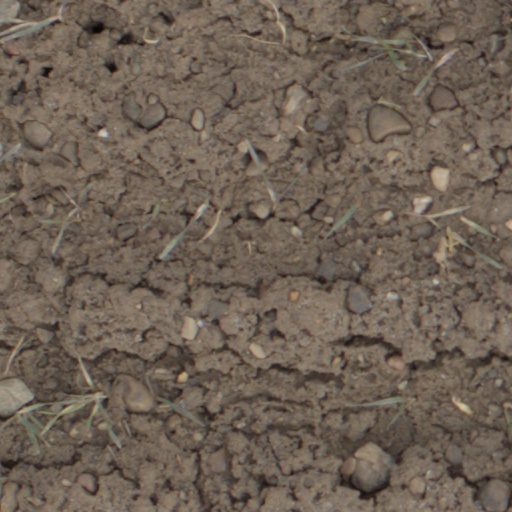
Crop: wheat